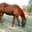
Label: horse